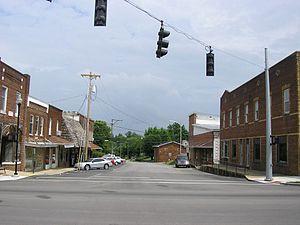
La ville d’Albany est le siège du comté de Clinton, dans le Commonwealth du Kentucky, aux États-Unis. Sa population, qui s’élevait à 2 033 habitants lors du recensement de 2010, est estimée à 2 004 habitants en 2018.